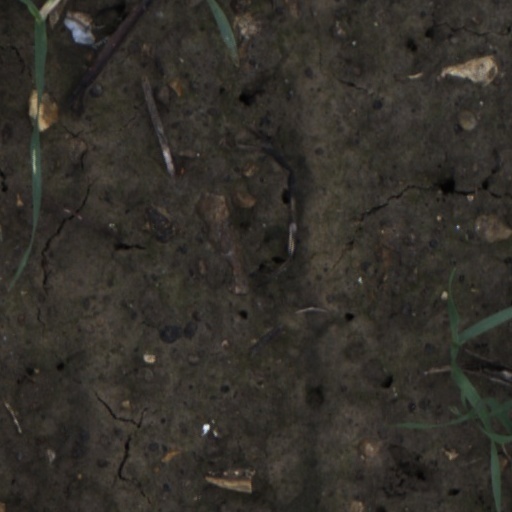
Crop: wheat